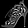
Label: Sandal